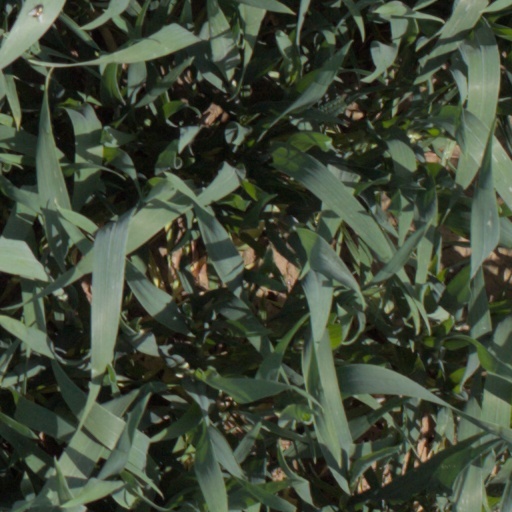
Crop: wheat